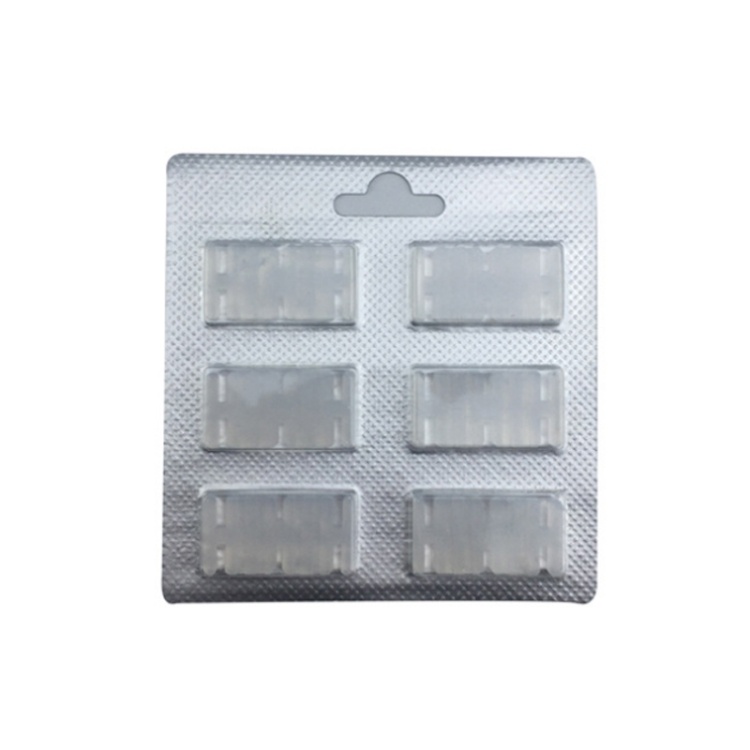
Accesorios para aspiradoras adecuados para Vorwerk VK200, especificación: 5 piezas de té perfumado
1. Modelos adaptados: adecuados para Vorwerk VK200 2. Material: tela no tejida 3. Peso: 44 g / pieza para bolsa de polvo, 13 g / pieza para filtro, 23 g / pieza para pieza fragante 4. Dimensiones: -Filtro: 165x95x9 mm -Rebanadas fragantes: 104x120 mm -Bolsa de polvo: 257x320 mm 5. Lista de juegos: bolsa para polvo x6, hoja de filtro x2, hoja fragante x2
Brand: Evans Store
Category: Home & Garden > Household Appliance Accessories > Vacuum Accessories > Scented Cartridges